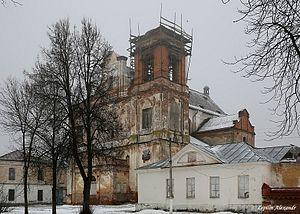
Mstsislaw, Mstislav ou Mstislavl, est une ville de la voblast de Moguilev, en Biélorussie, et le centre administratif du raïon de Mstsislaw. Sa population s'élevait à 10 370 habitants en 2017. La ville est parfois surnommée la « petite Vilnius », ou la « Souzdal biélorusse ».